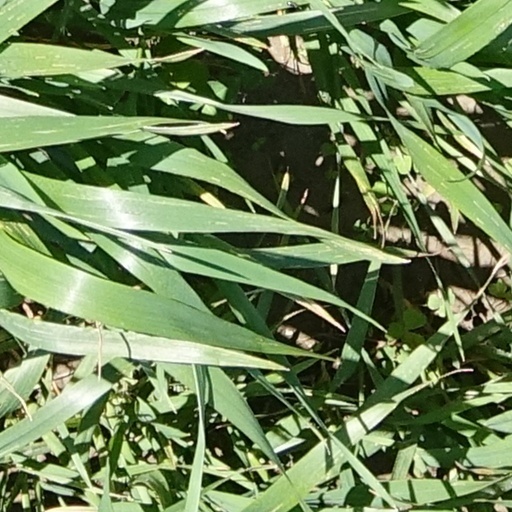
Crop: wheat